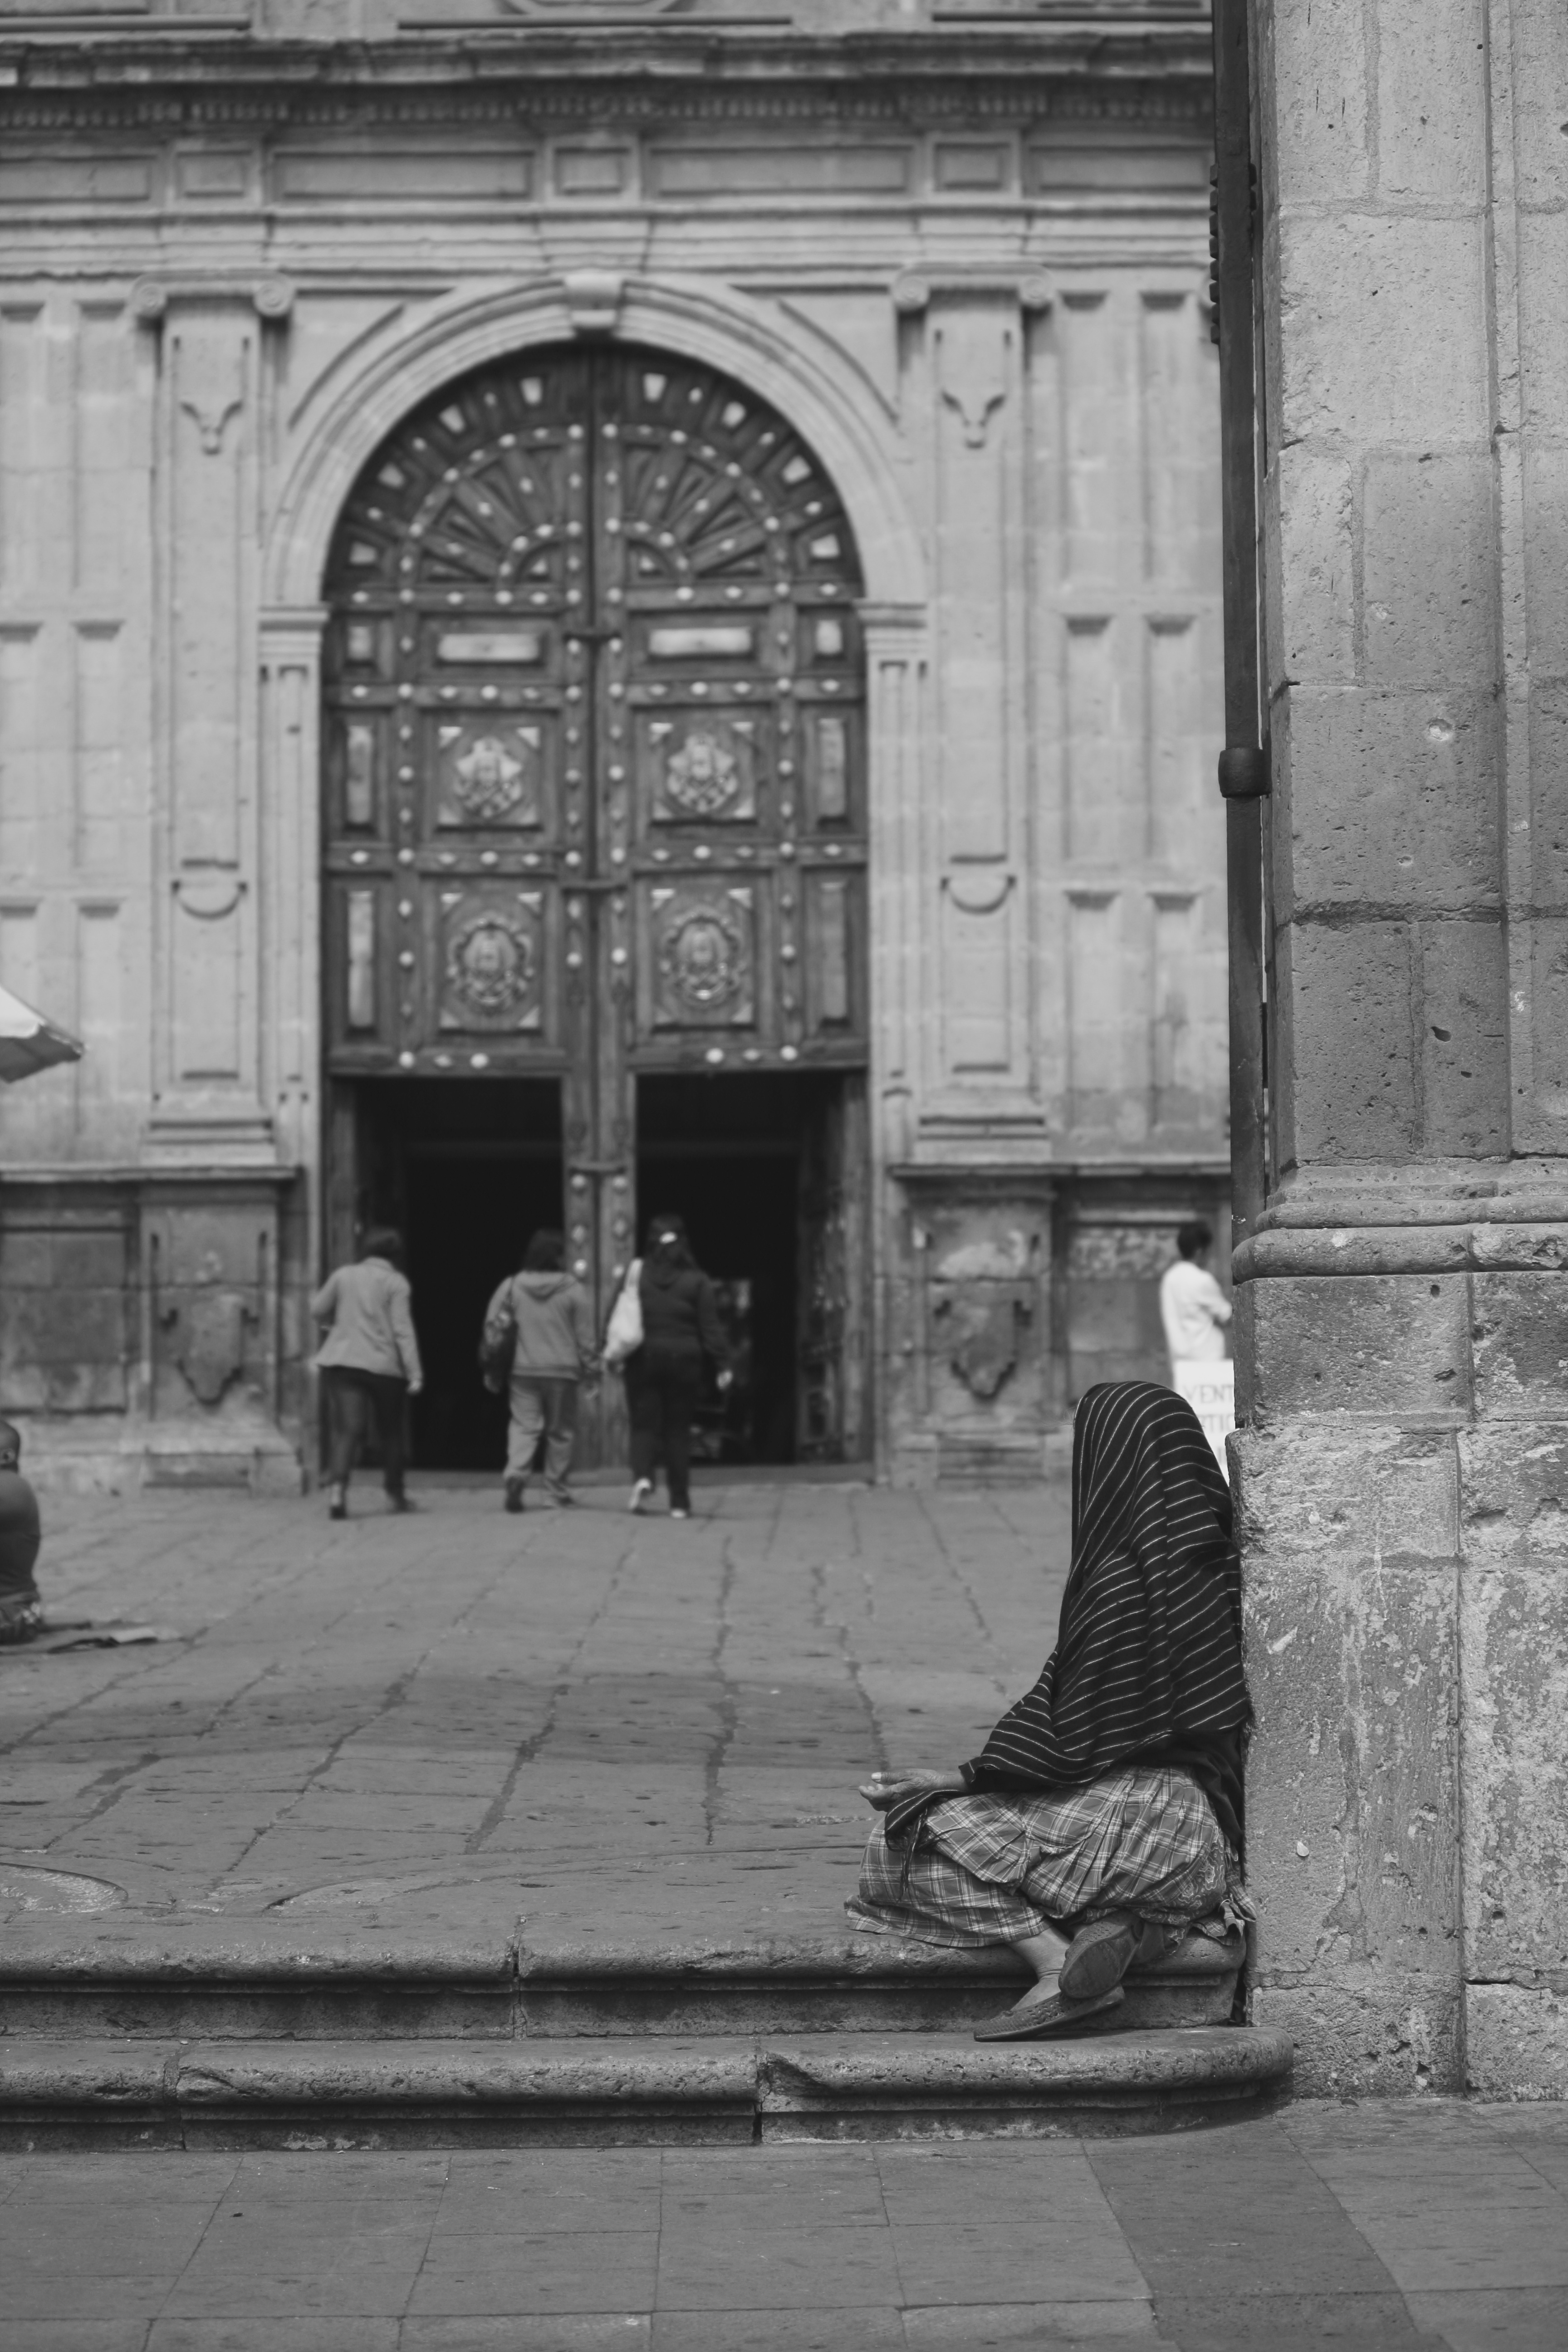
black and white, road, white, street, sitting, black, monochrome, temple, photograph, monochrome photography, ancient history, human positions